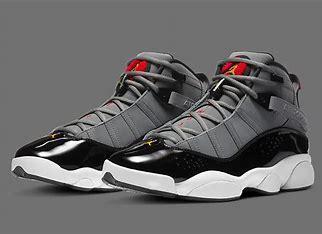
Brand: Jordan
Model: 6 Rings